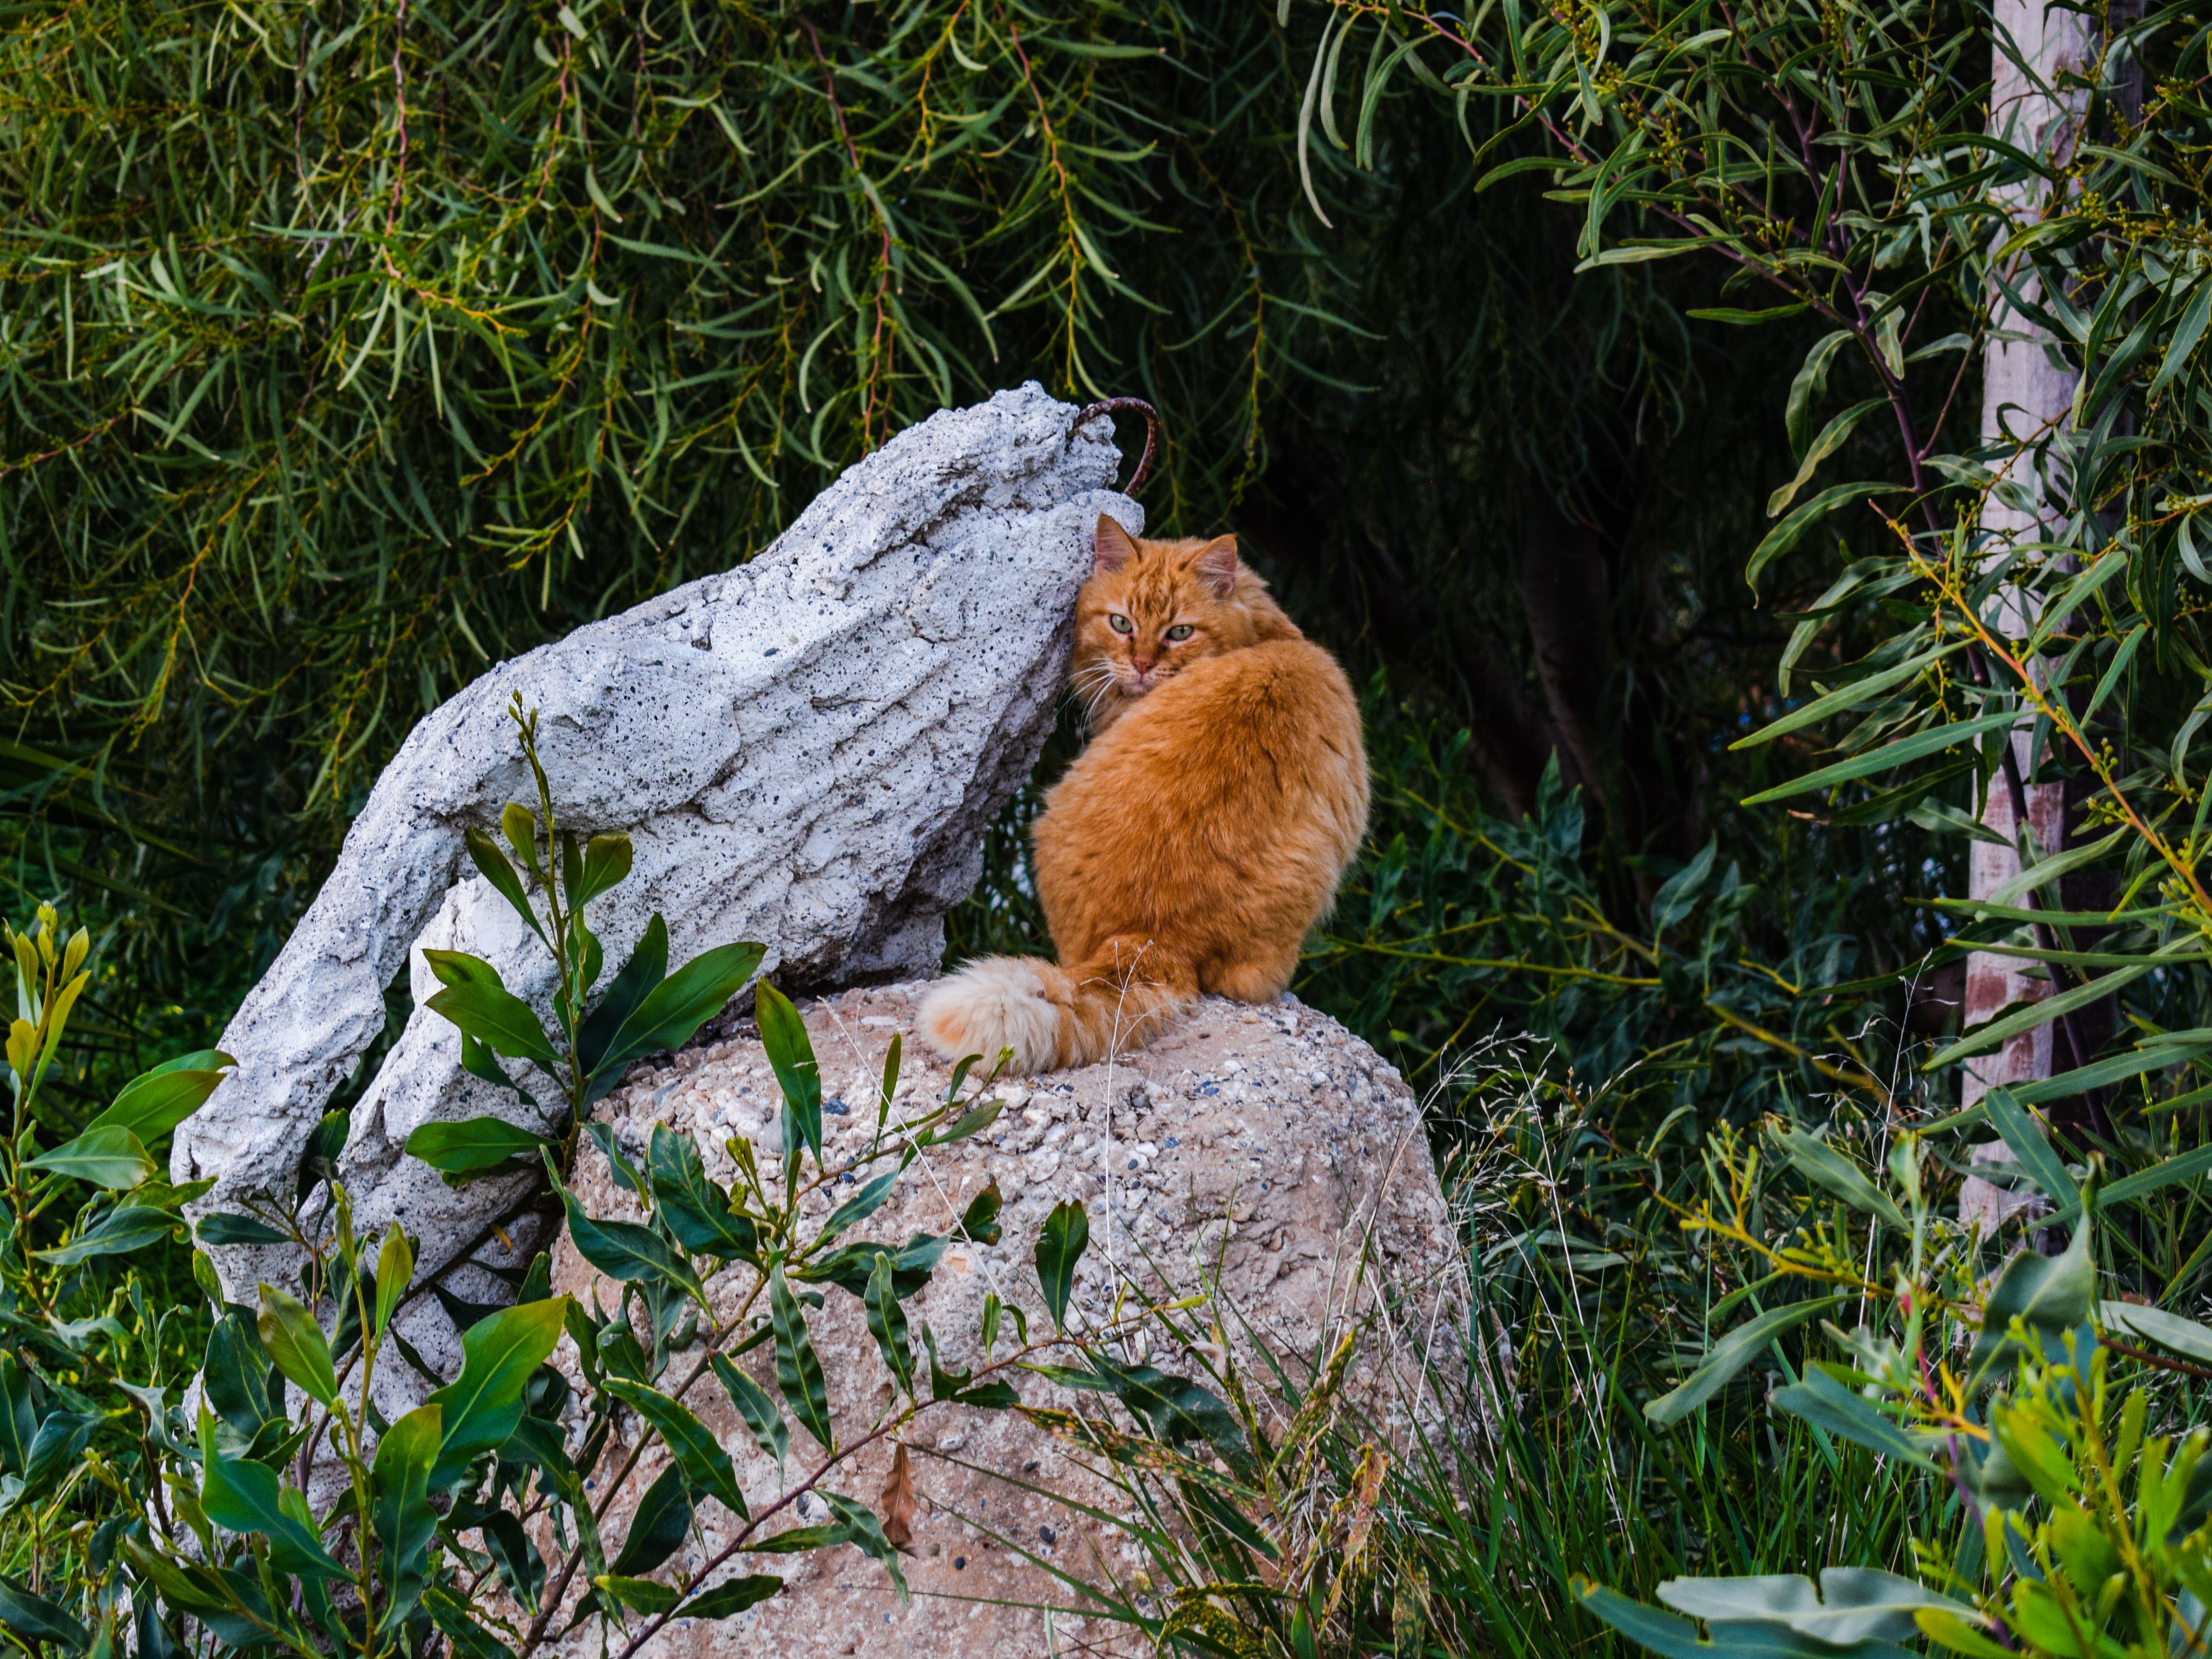
nature, grass, branch, countryside, flower, wildlife, zoo, jungle, cat, mammal, botany, thicket, garden, flora, fauna, woodland, feral, surprised, copse, coppice